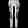
Label: Trouser